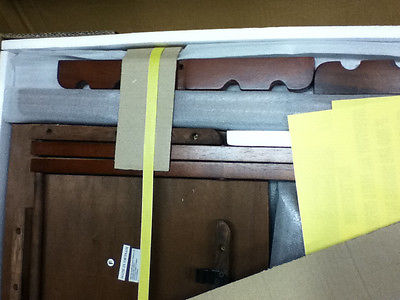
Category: table